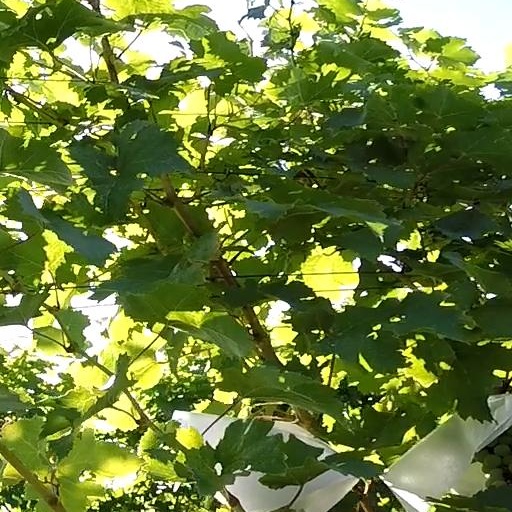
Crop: grape